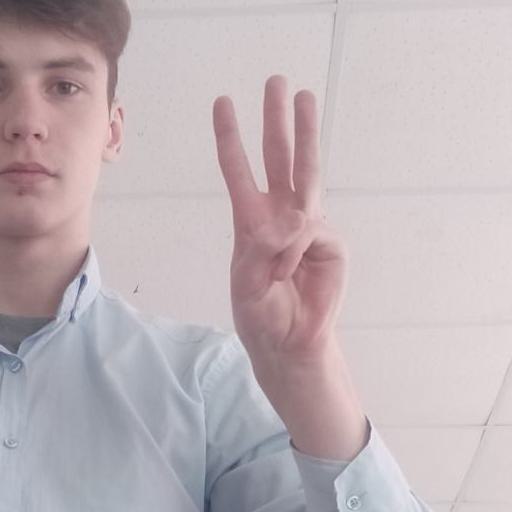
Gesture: three